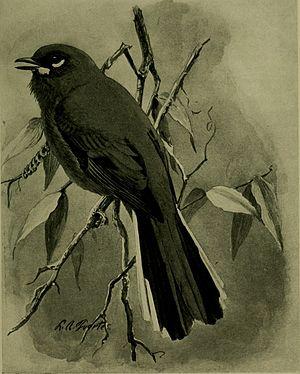
Le Solitaire siffleur est une espèce de passereaux de la famille des Turdidae.